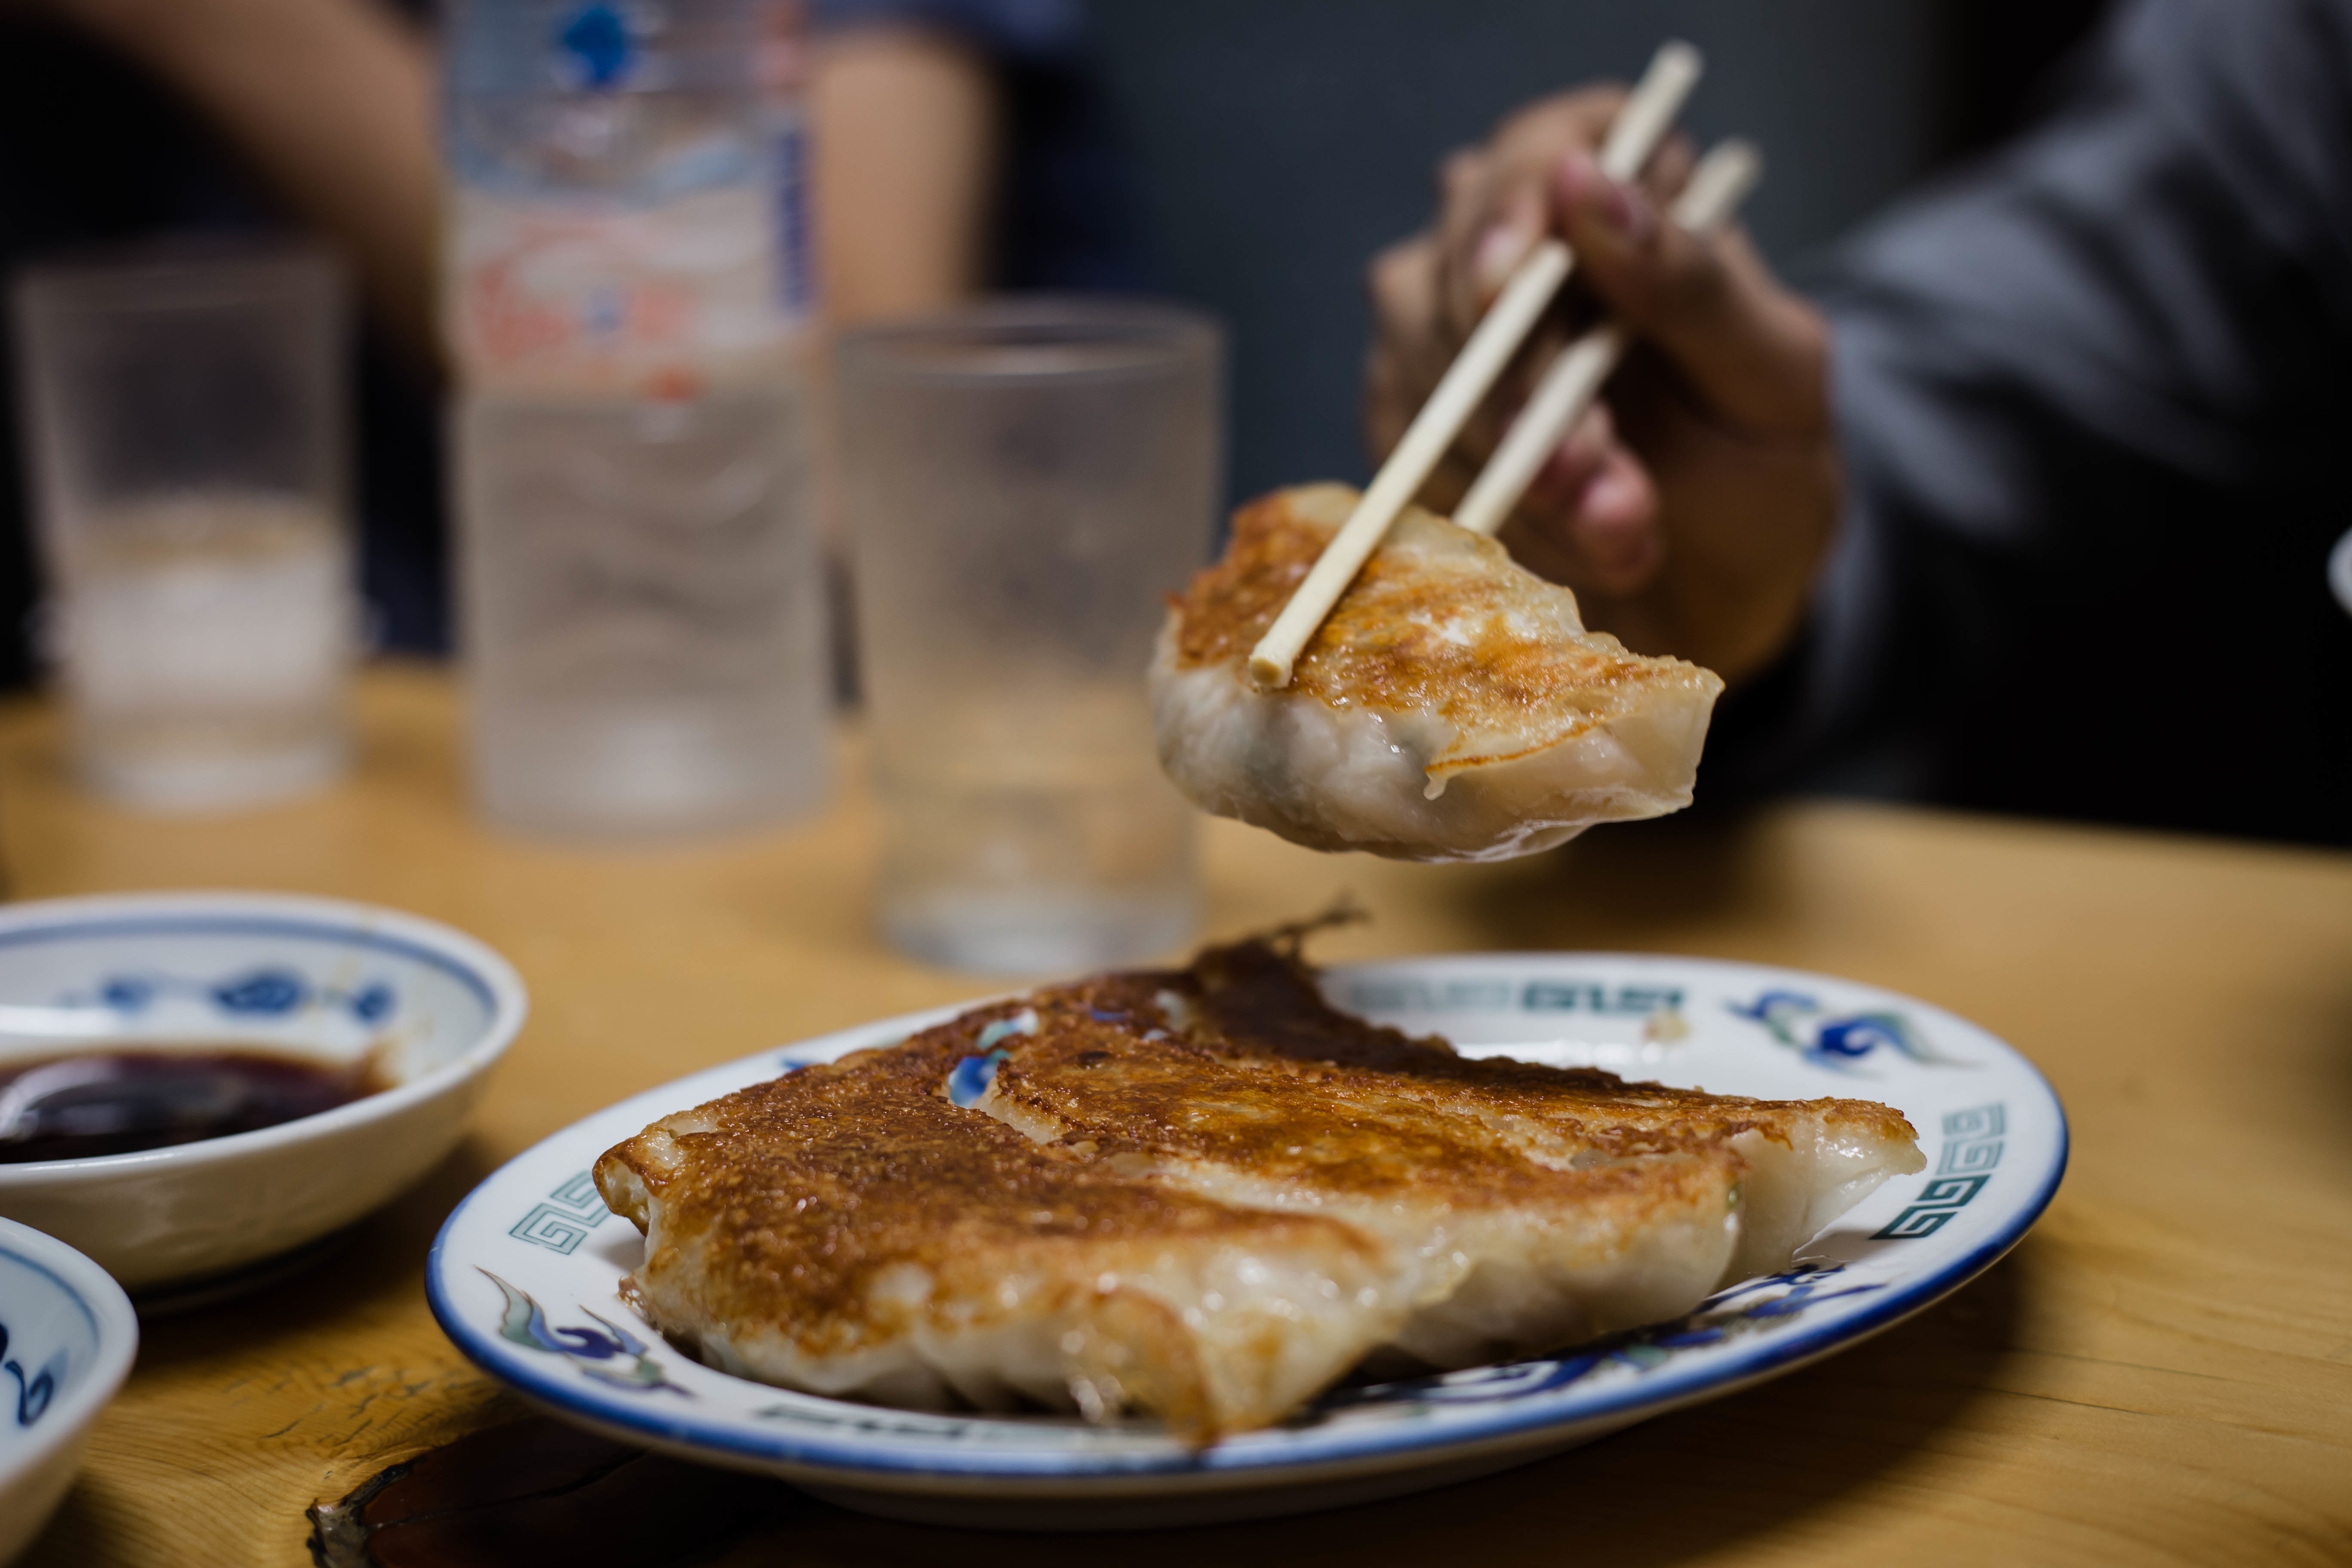
restaurant, dish, meal, food, breakfast, baking, cuisine, brunch, sense